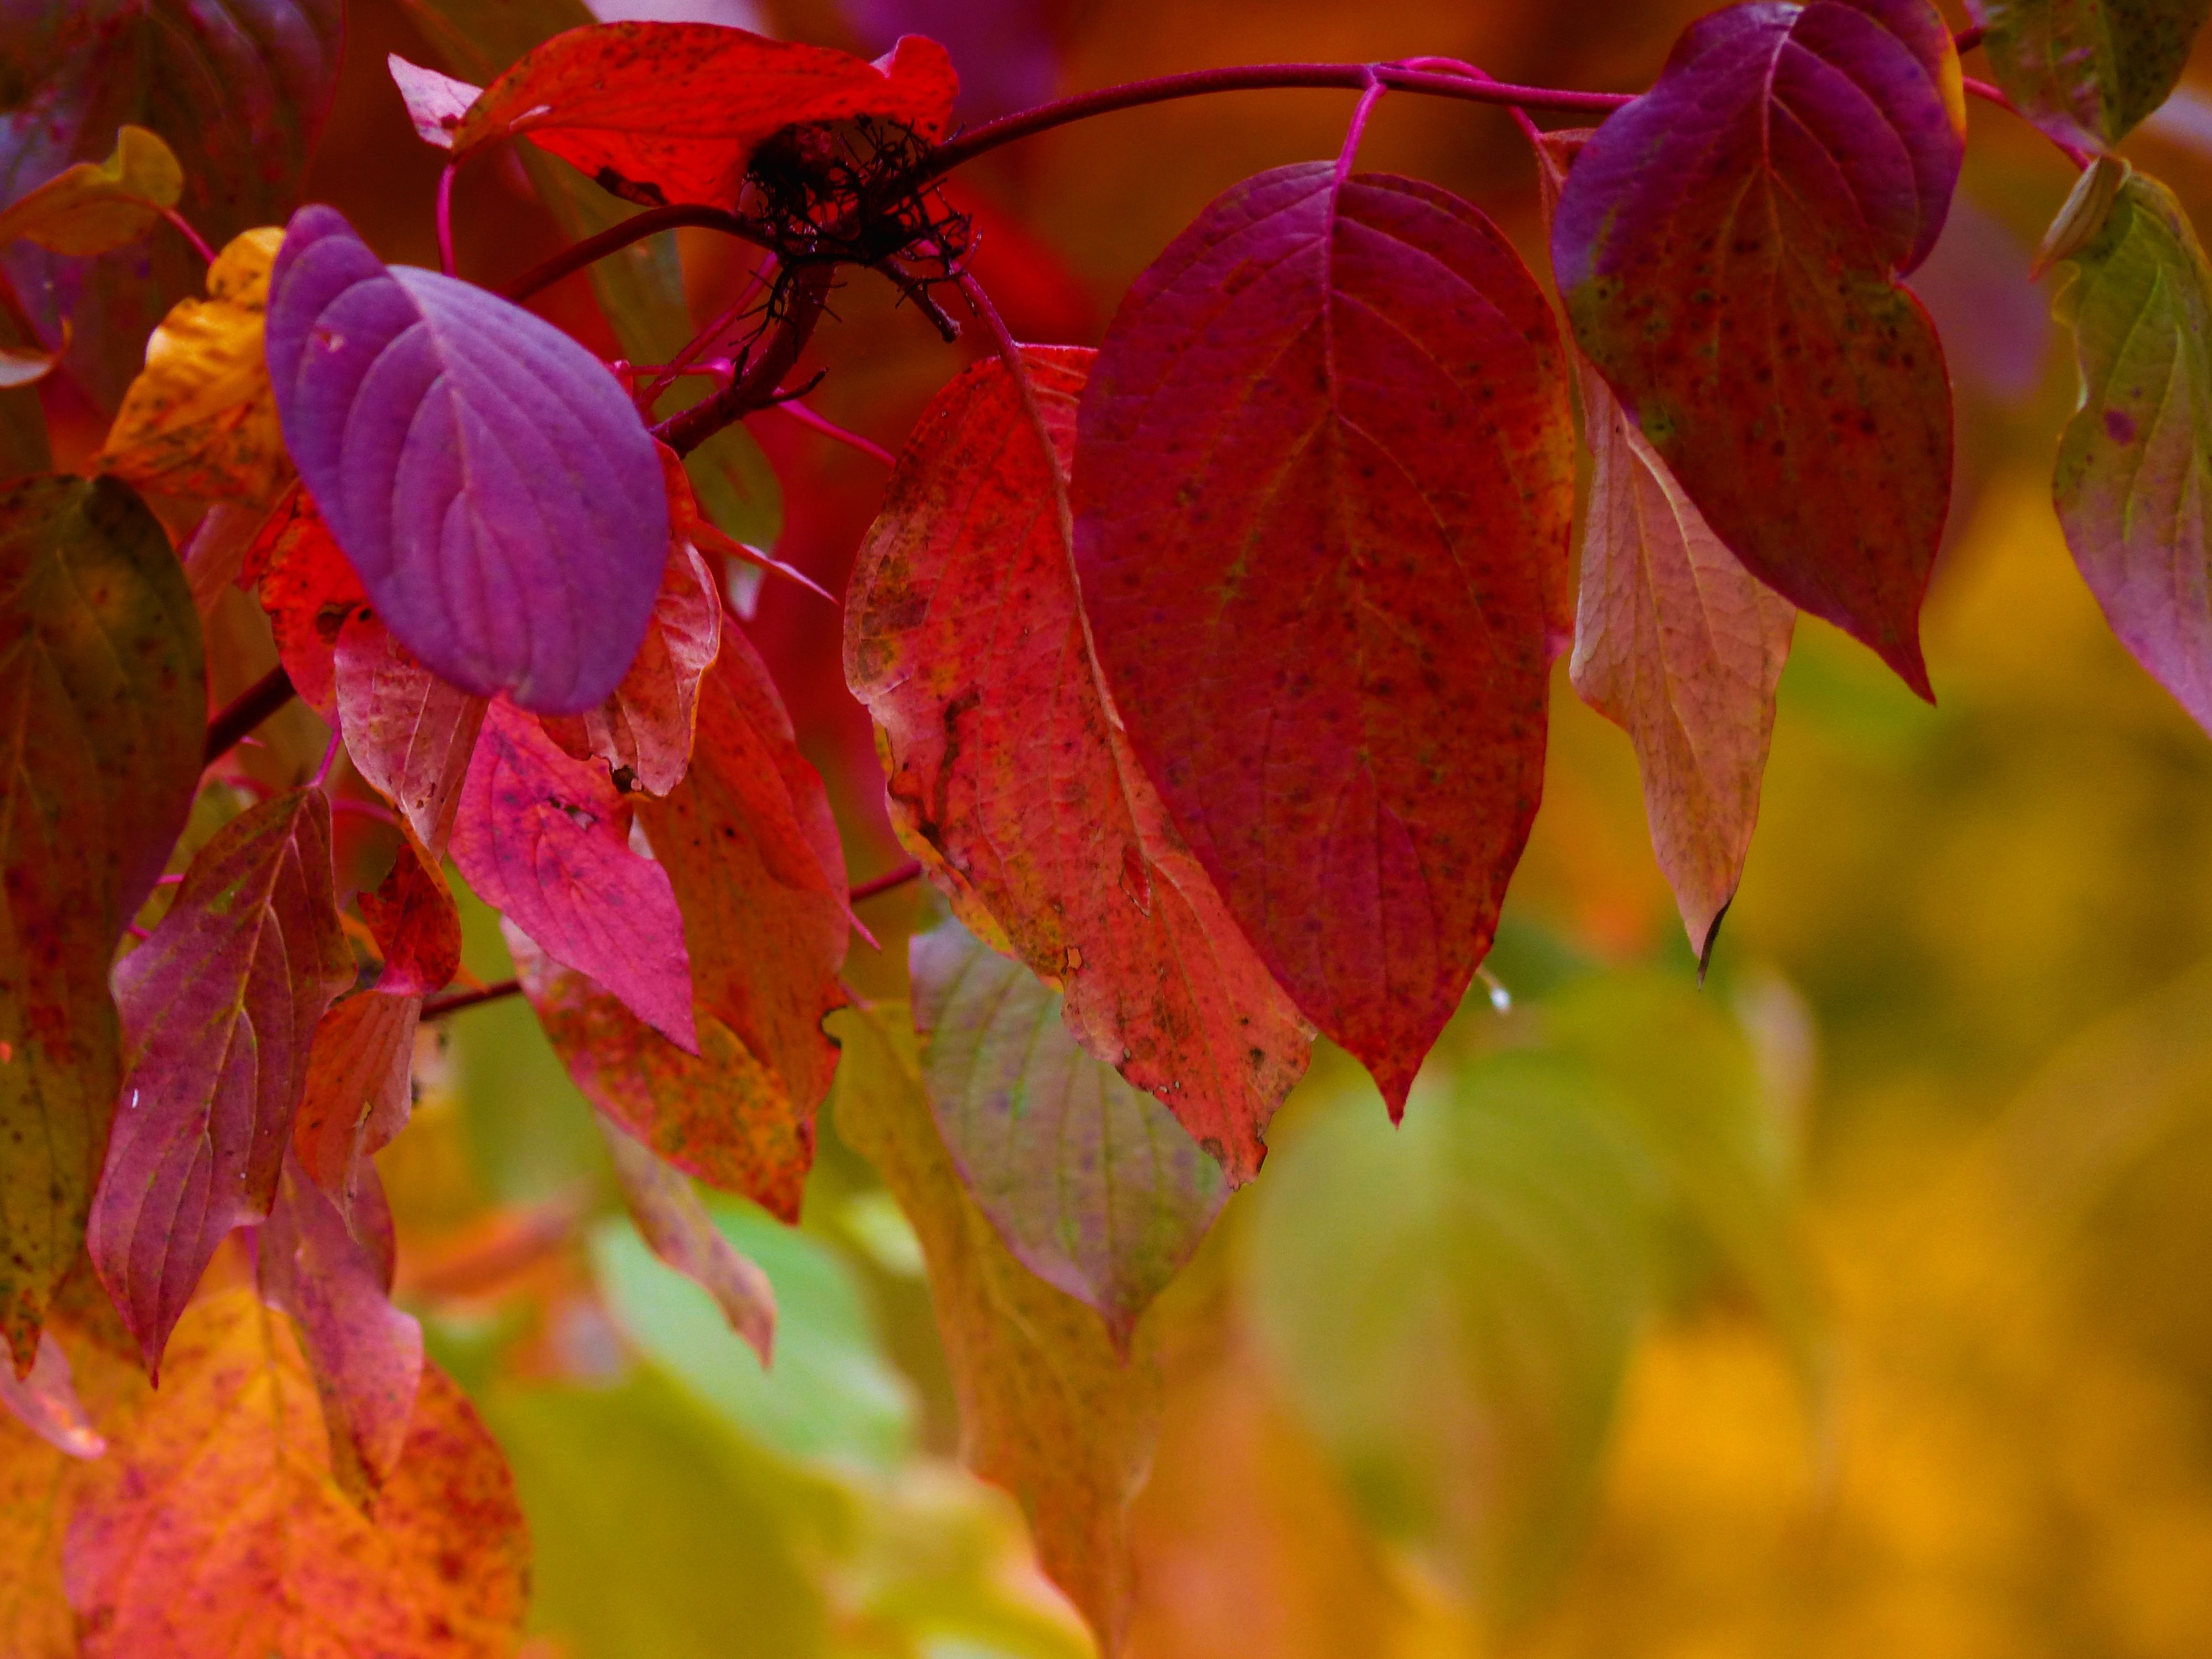
tree, nature, branch, plant, sunlight, leaf, fall, flower, petal, foliage, red, autumn, botany, colorful, flora, season, leaves, shrub, vibrant, fall colors, fall leaves, golden autumn, macro photography, flowering plant, woody plant, land plant